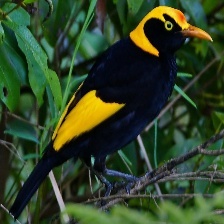
Species: REGENT BOWERBIRD
Scientific name: SERICULUS CHRYSOCEPHALUS